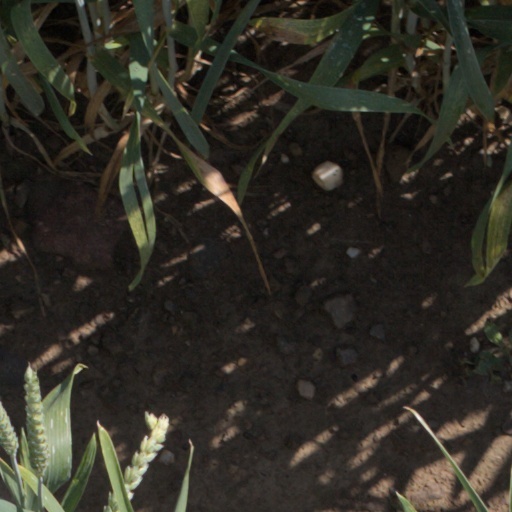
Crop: wheat